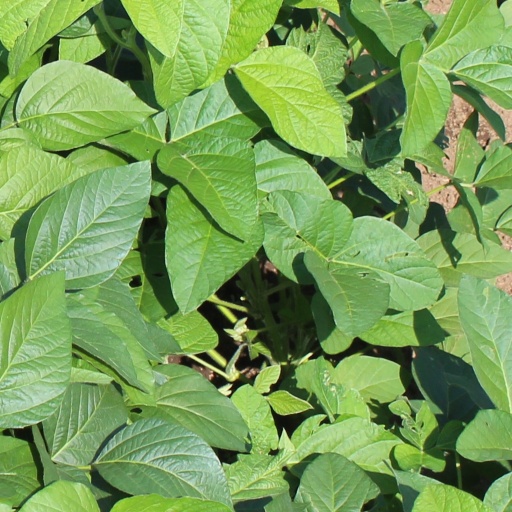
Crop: soybean